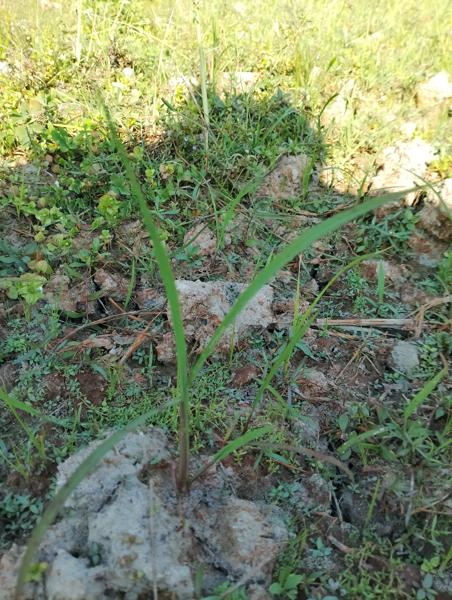
Weed species: Panicum repens